Culture of Israel

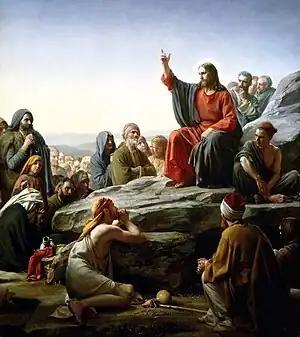
Sermon on the Mount. The New Testament was authored by Christian Jews during Roman-ruled Judea

The Jewish-Christian movement was formed in Judea of the early first-century. The books of the New Testament were all or nearly all written by Jewish Christians—that is, Jewish disciples of Jesus, during the first and early second centuries Luke, who wrote the Gospel of Luke and the Book of Acts, is frequently thought of as an exception; scholars are divided as to whether Luke was a Gentile or a Hellenistic Jew. The Gospels were written between 68 and 110 CE, Acts between 95 and 110, Epistles between 51 and 110 CE and Revelation in c. 95 CE.